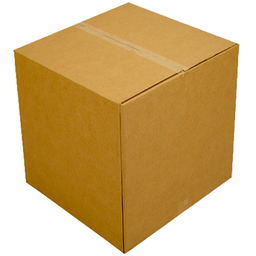
Label: cardboard